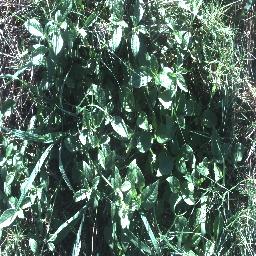
Label: negative